Marine mammal

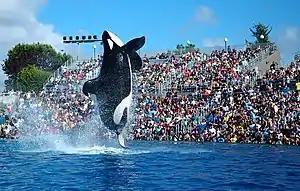
A killer whale with a collapsed dorsal fin breaching out of a pool in front of an audience in stands

The Agreement on the Conservation of Cetaceans in the Black Sea, Mediterranean Sea and contiguous Atlantic area (ACCOBAMS), founded in 1996, specifically protects cetaceans in the Mediterranean area, and "maintains a favorable status", a direct action against whaling. There are 23 member states.